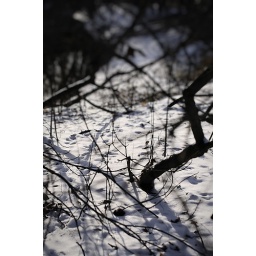
Tracks in a bank along river in meadow behind the house in Toledo.